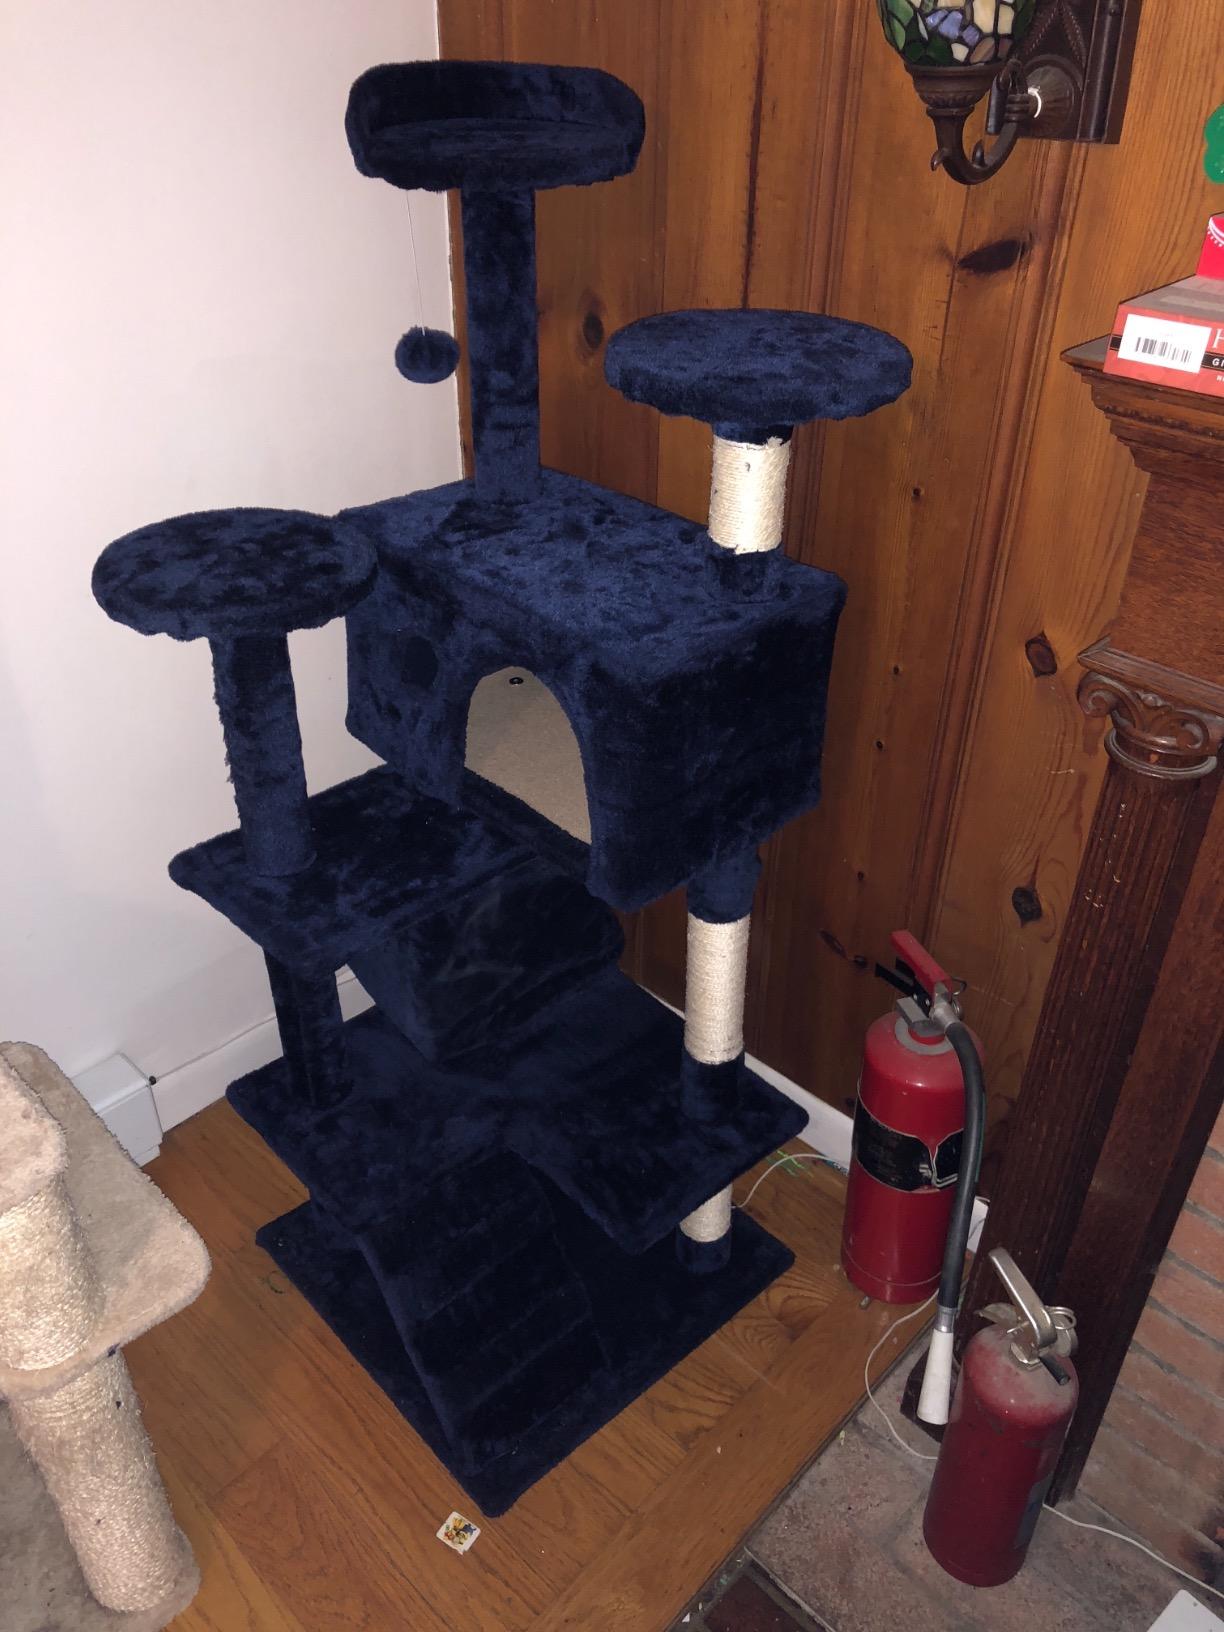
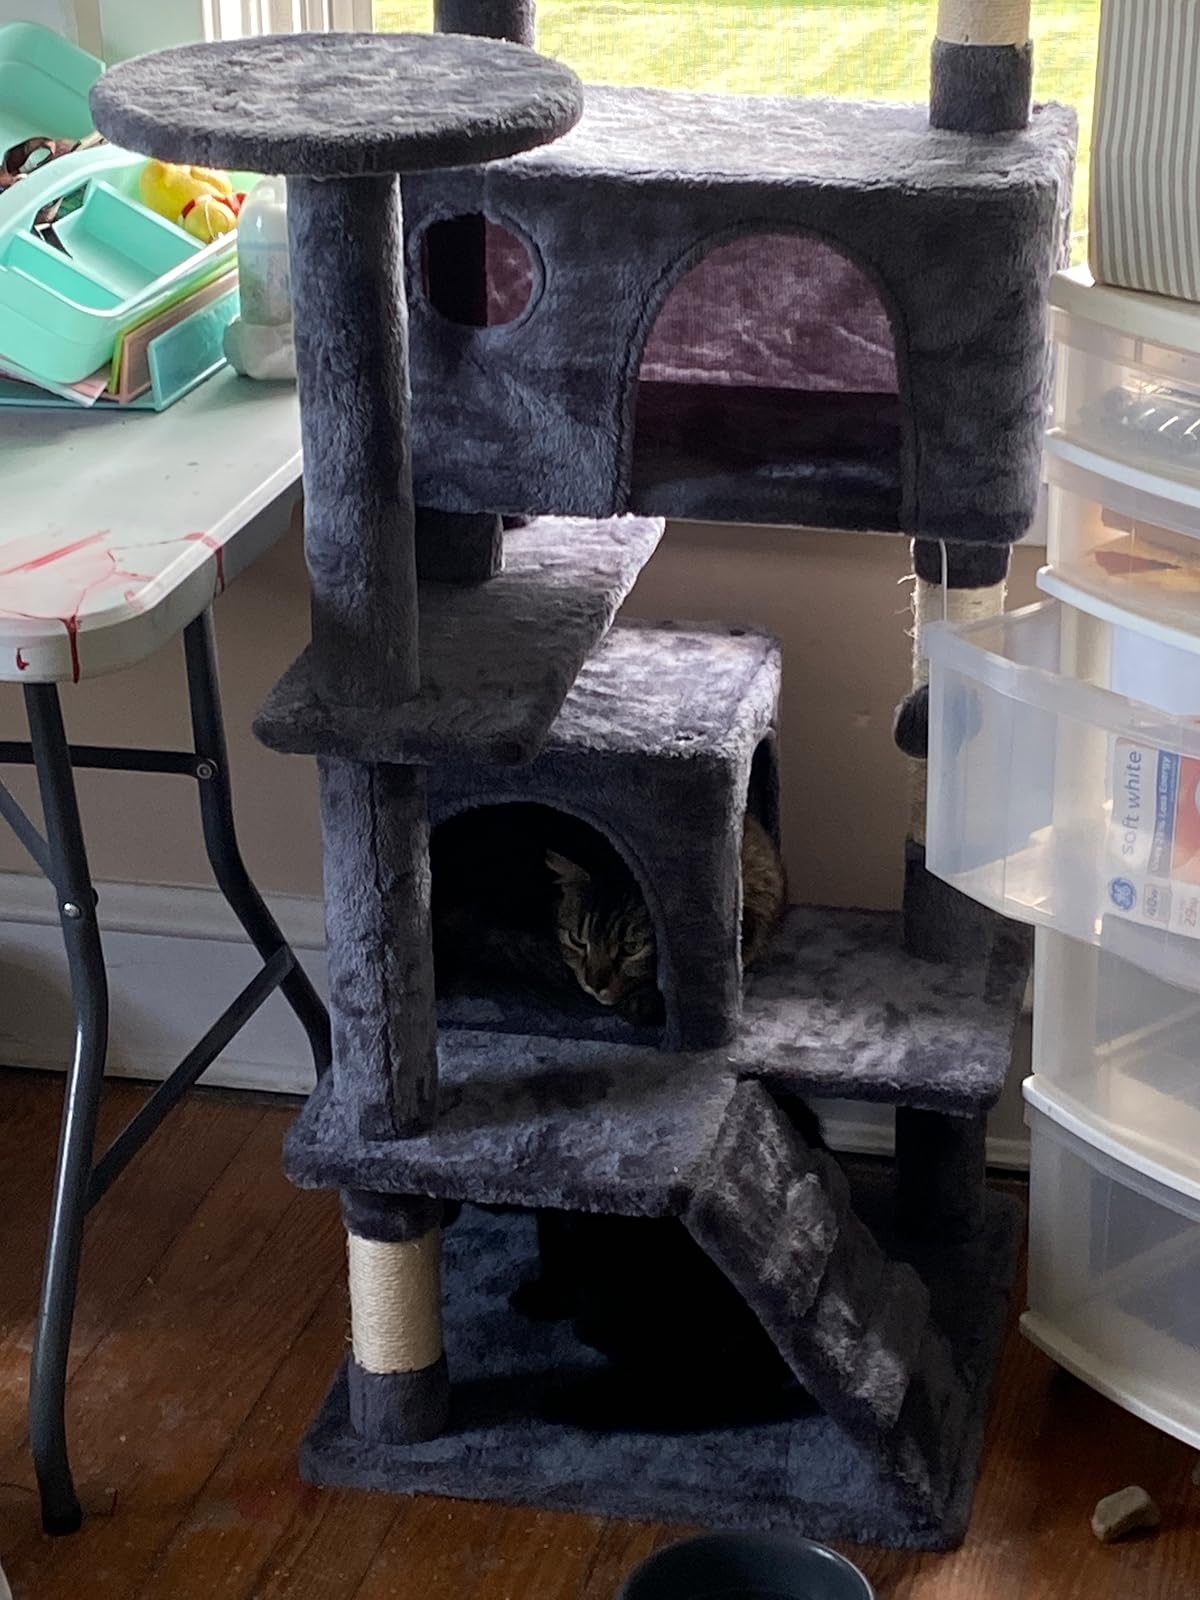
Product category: items_cat tree
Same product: no